4th Royal Tank Regiment

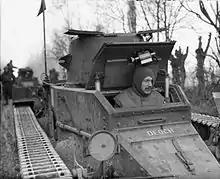

The regiment originally saw action as D Battalion, Tank Corps in 1917. In 1940, it was briefly amalgamated with the 7th Royal Tank Regiment, as the 4th/7th Royal Tank Regiment, returning to its previous title four months later.